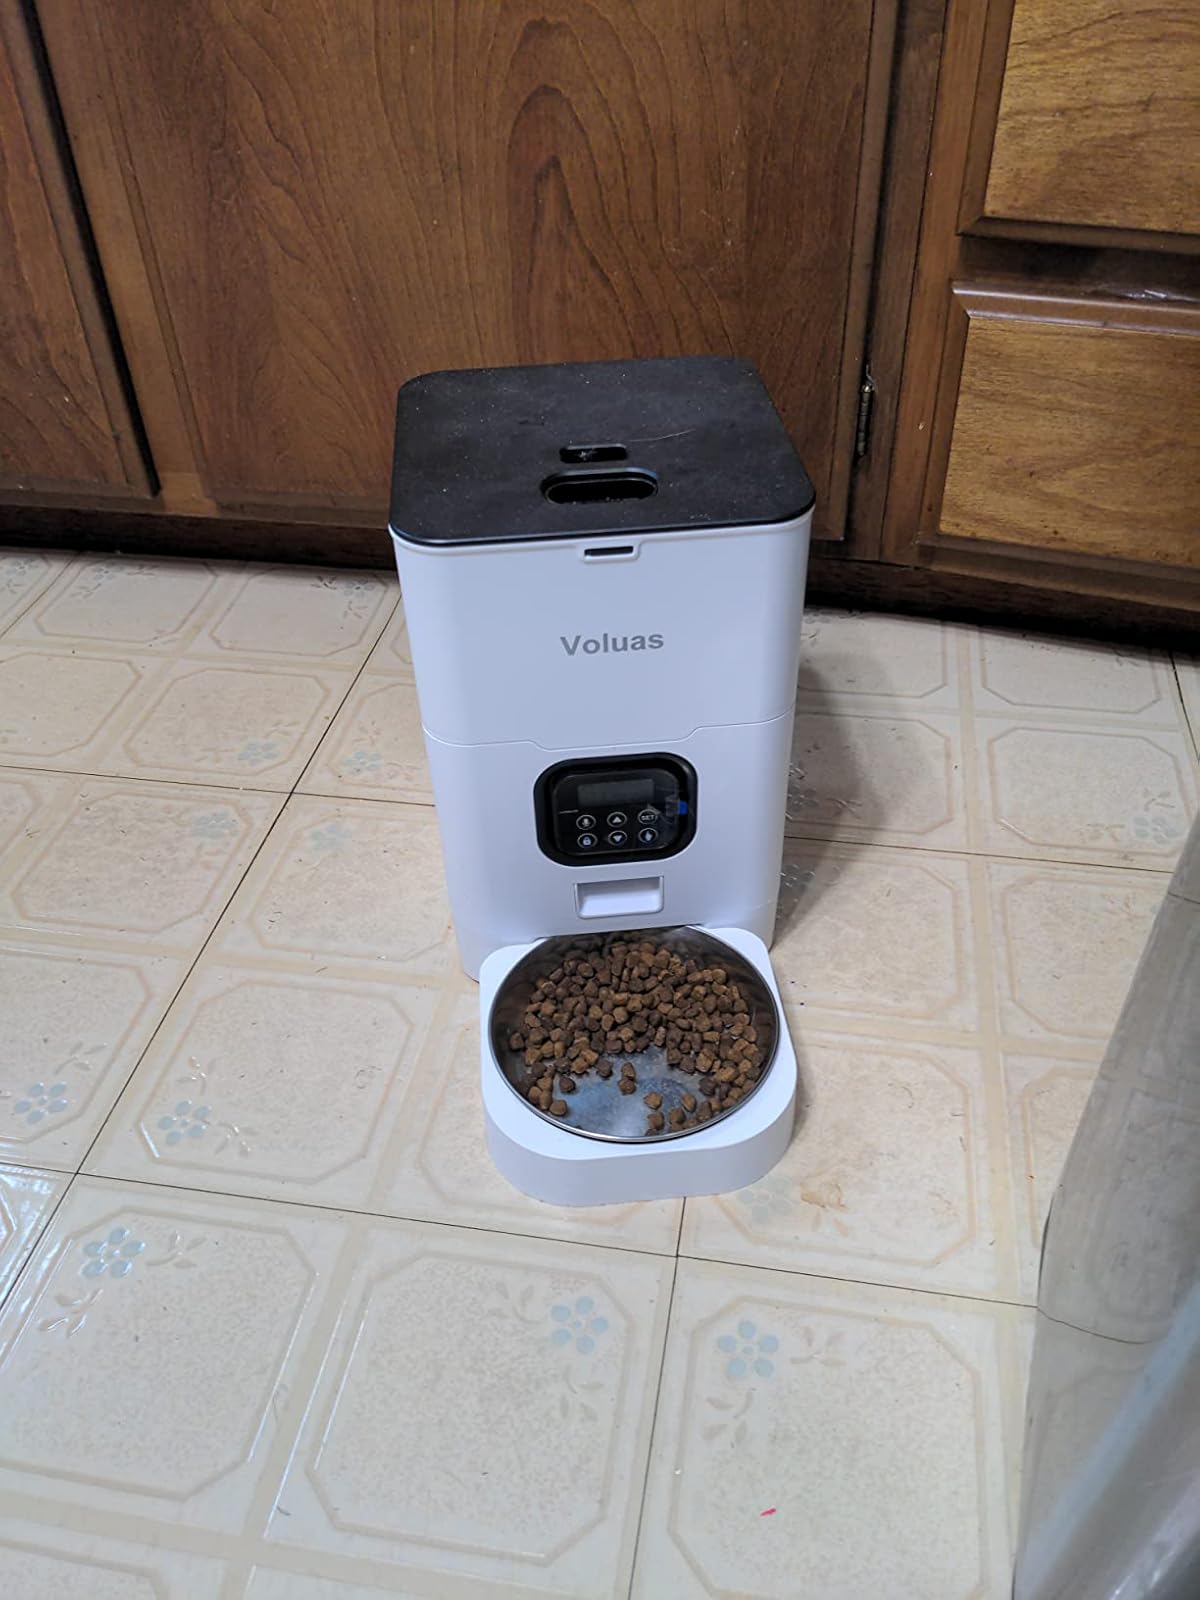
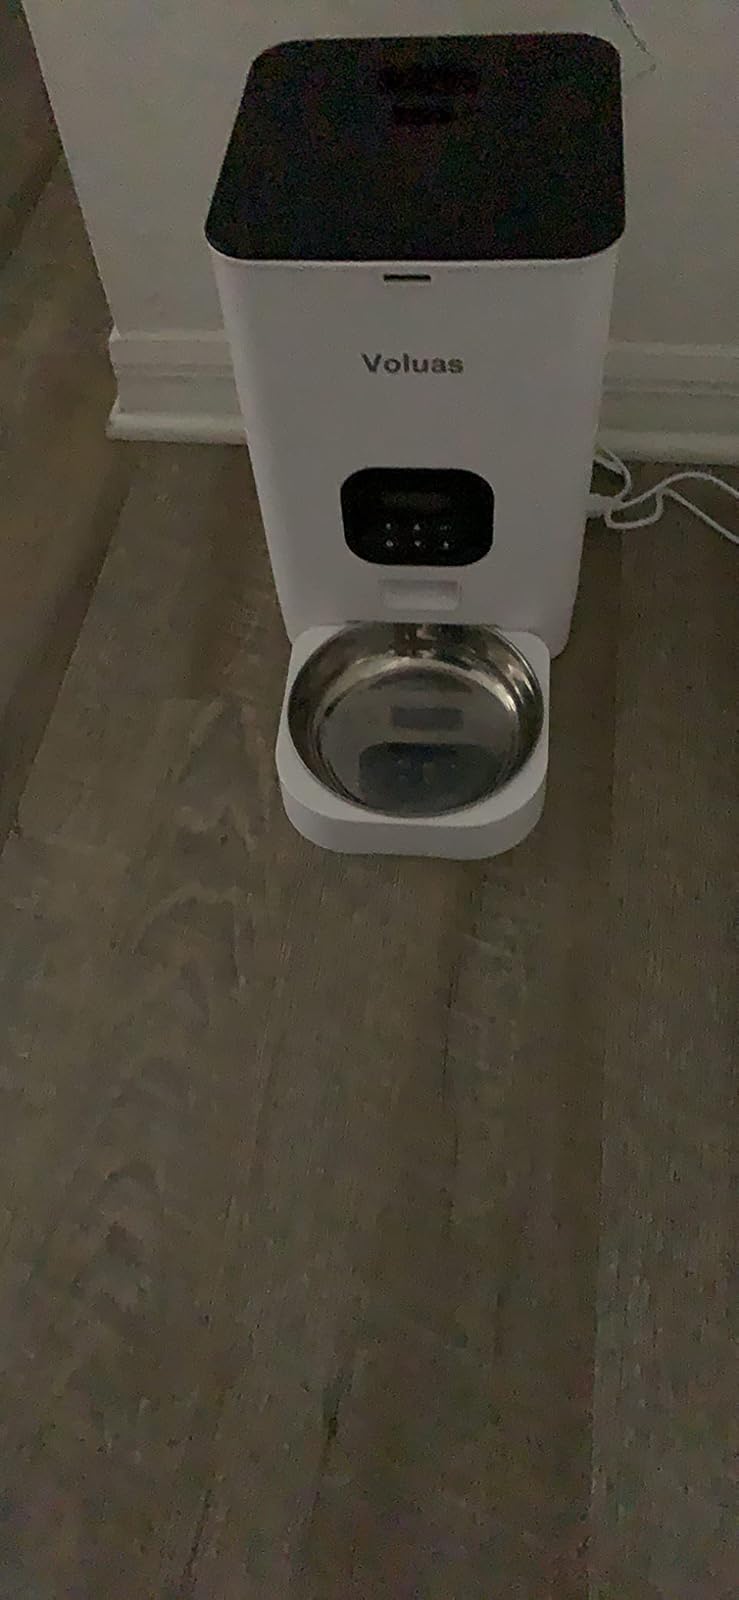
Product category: items_feeder
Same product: yes